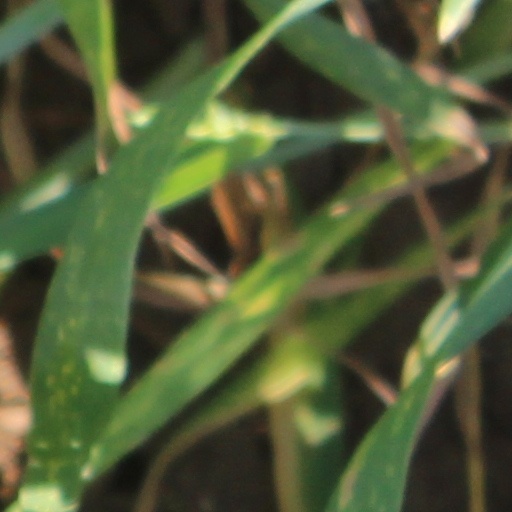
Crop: wheat